Stuttgart-Untertürkheim station

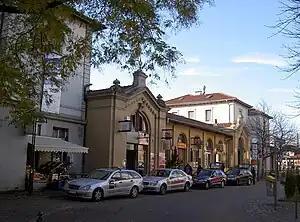

Untertürkheim station is a railway station in Untertürkheim, an outer district of Stuttgart, Germany, on the city's S-Bahn, or S-line. The station formerly included a freight yard and the abbreviation of the station precinct, including the yards, is TSU.